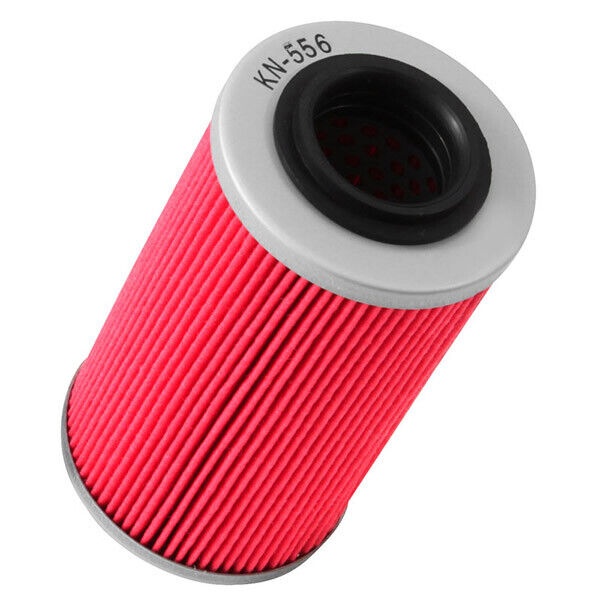
K&N FILTRO OLIO per BOMBARDIER-CAN AM 500 XT Quest 2002-2004
LG moto Ricambi ed accessori Tutte le nostre spedizioni sono tracciabili mezzo corriere espresso.Dopo aver effettuato la spedizione vi arriverà un messaggio L'oggetto può essere restituito a condizione che non sia trascorso più tempo di quello indicato nella politica di restituzione e che quest'utimo sia stato solo visionato e non utilizzato, con confezione integra. Prima di rilasciare un feedback neutro o negativo, il cliente è invitato a contattarci per comunicare il problema riscontrato, sarà nostra cura risolvere ogni problema e rendere soddisfatto il cliente stesso. La comunicazione tra venditore e acquirente è alla base di tutta la compravendita sul portale Materiale di prima qualita Feedback Negozio Contatti Novita
Brand: LG Moto SRL
Category: Vehicles & Parts > Vehicle Parts & Accessories > Motor Vehicle Parts > Motor Vehicle Engine Oil Circulation > Oil Filters